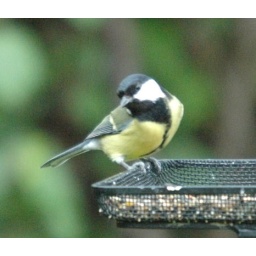
This female and her male are around in my garden reguarly